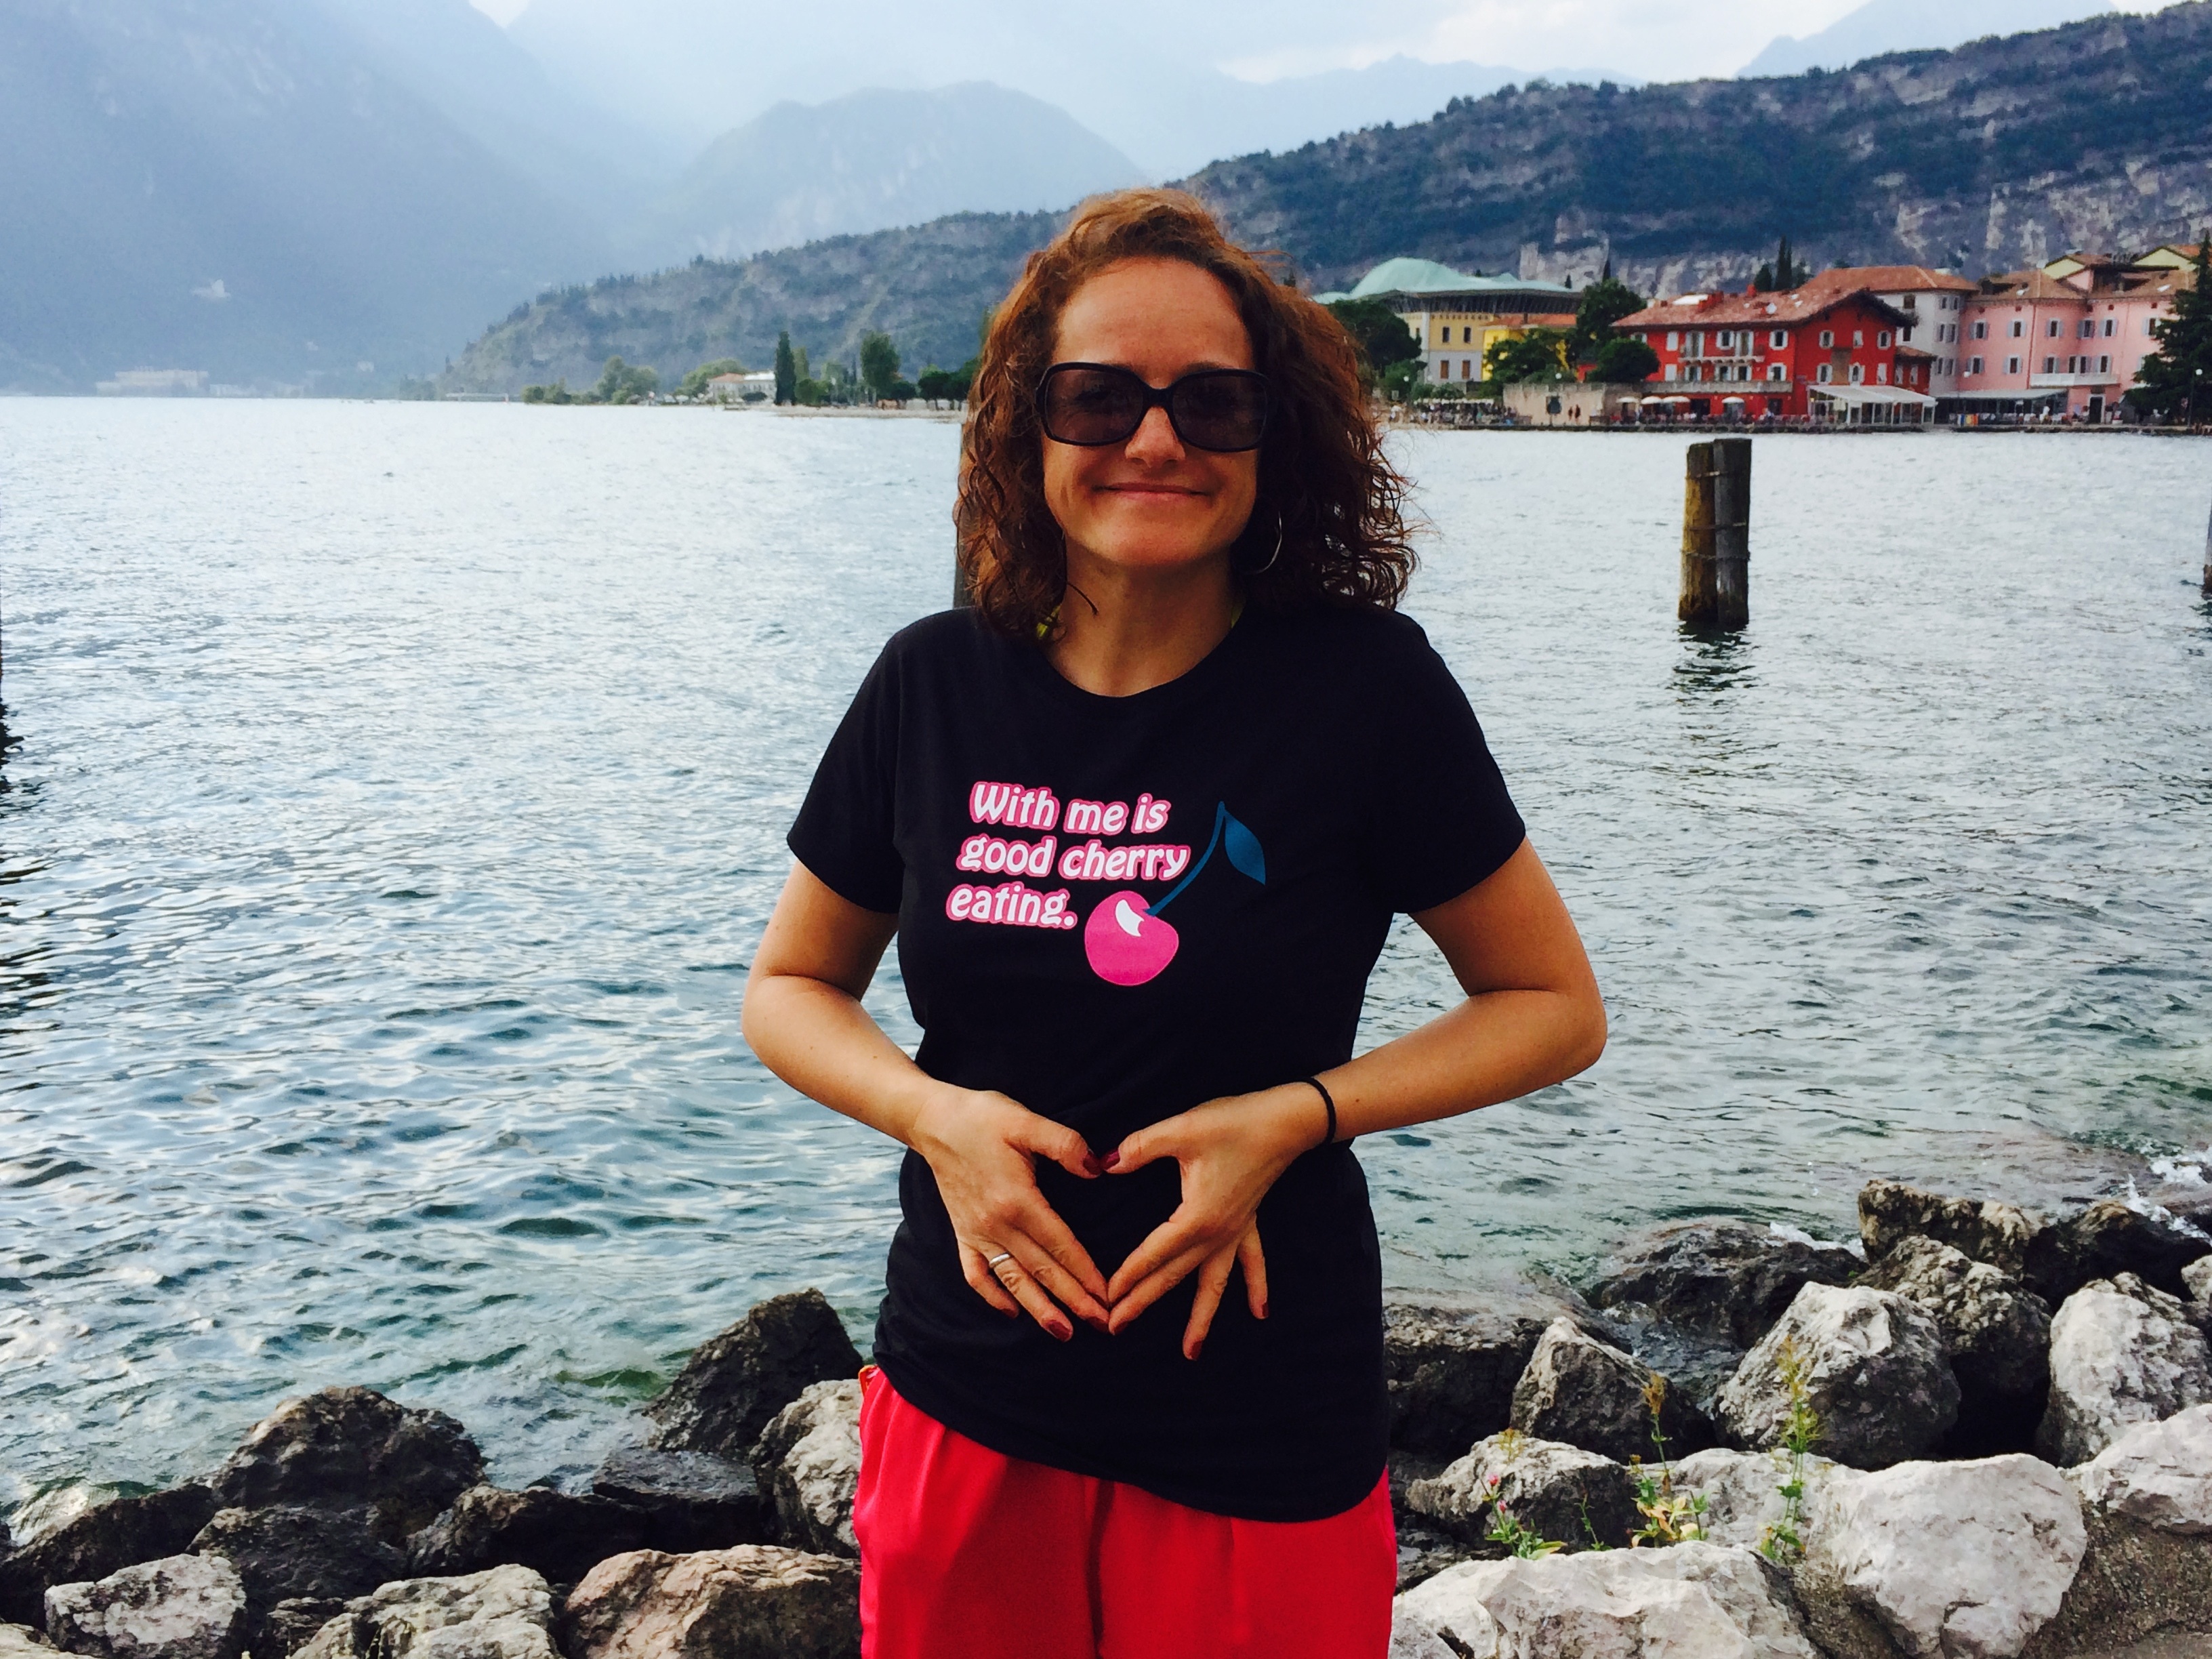
sea, coast, people, vacation, travel, garda, torbole, with me is good cherry eating